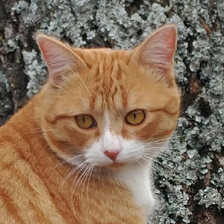
Label: animals